Anne d'Essling

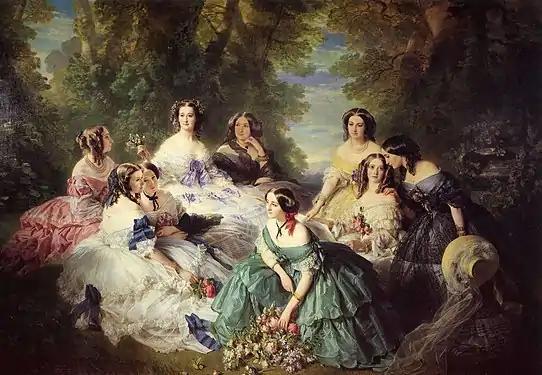
The Empress Eugenie (upper left, with the purple bow) in 1855, surrounded by her ladies in waiting, painted by her favourite artist, Franz Xaver Winterhalter. Anne d'Essling is the one in the pink dress on the far left.

After the introduction of the Second Empire and the marriage of Emperor Napoleon III to Eugénie de Montijo, she was appointed to the Household of the new Empress. The ladies-in-waiting of the new Empress consisted of a "Grand-Maitresse" or senior lady-in-waiting, the Princesse d'Essling; a Dame d'honneur or deputy, the Duchesse de Bassano, who both attended court on grand functions; and six (later twelve) Dame du Palais, who were selected from among the acquaintances to the Empress prior to her marriage, and who alternated in pairs fulfilling the daily duties.